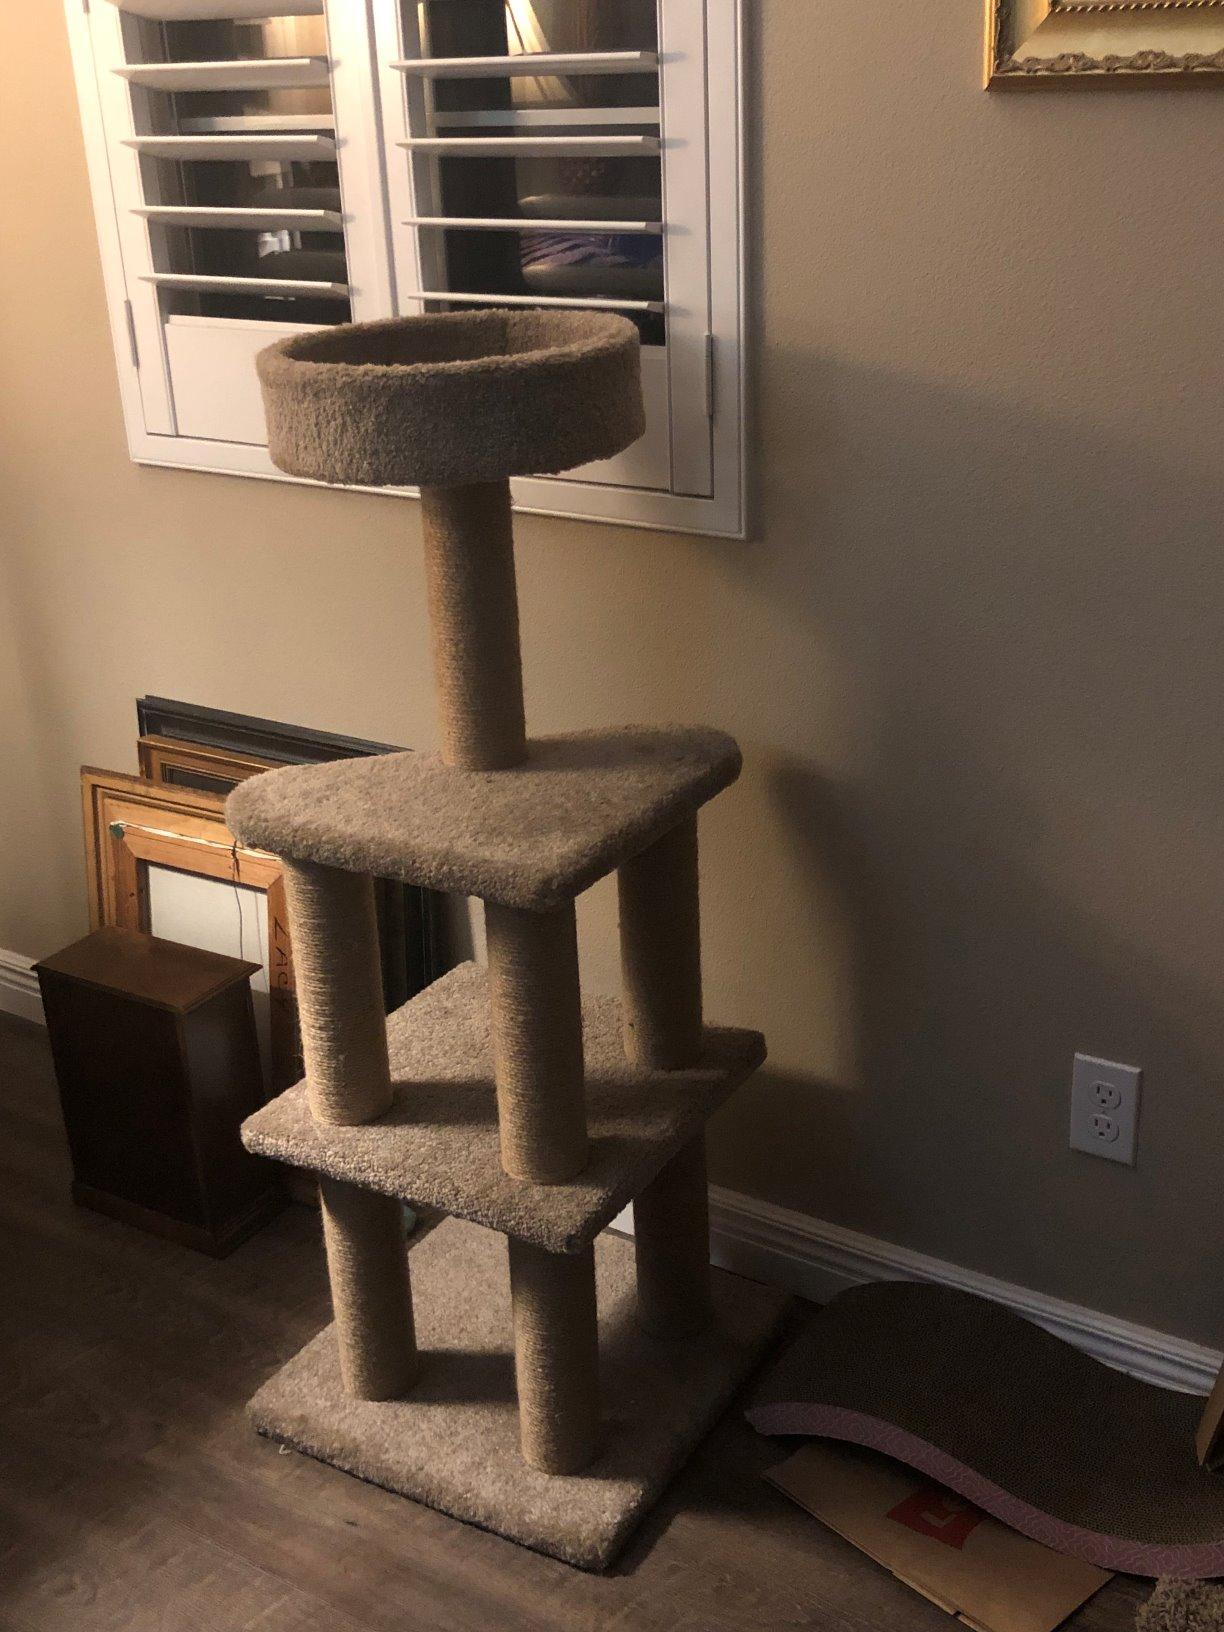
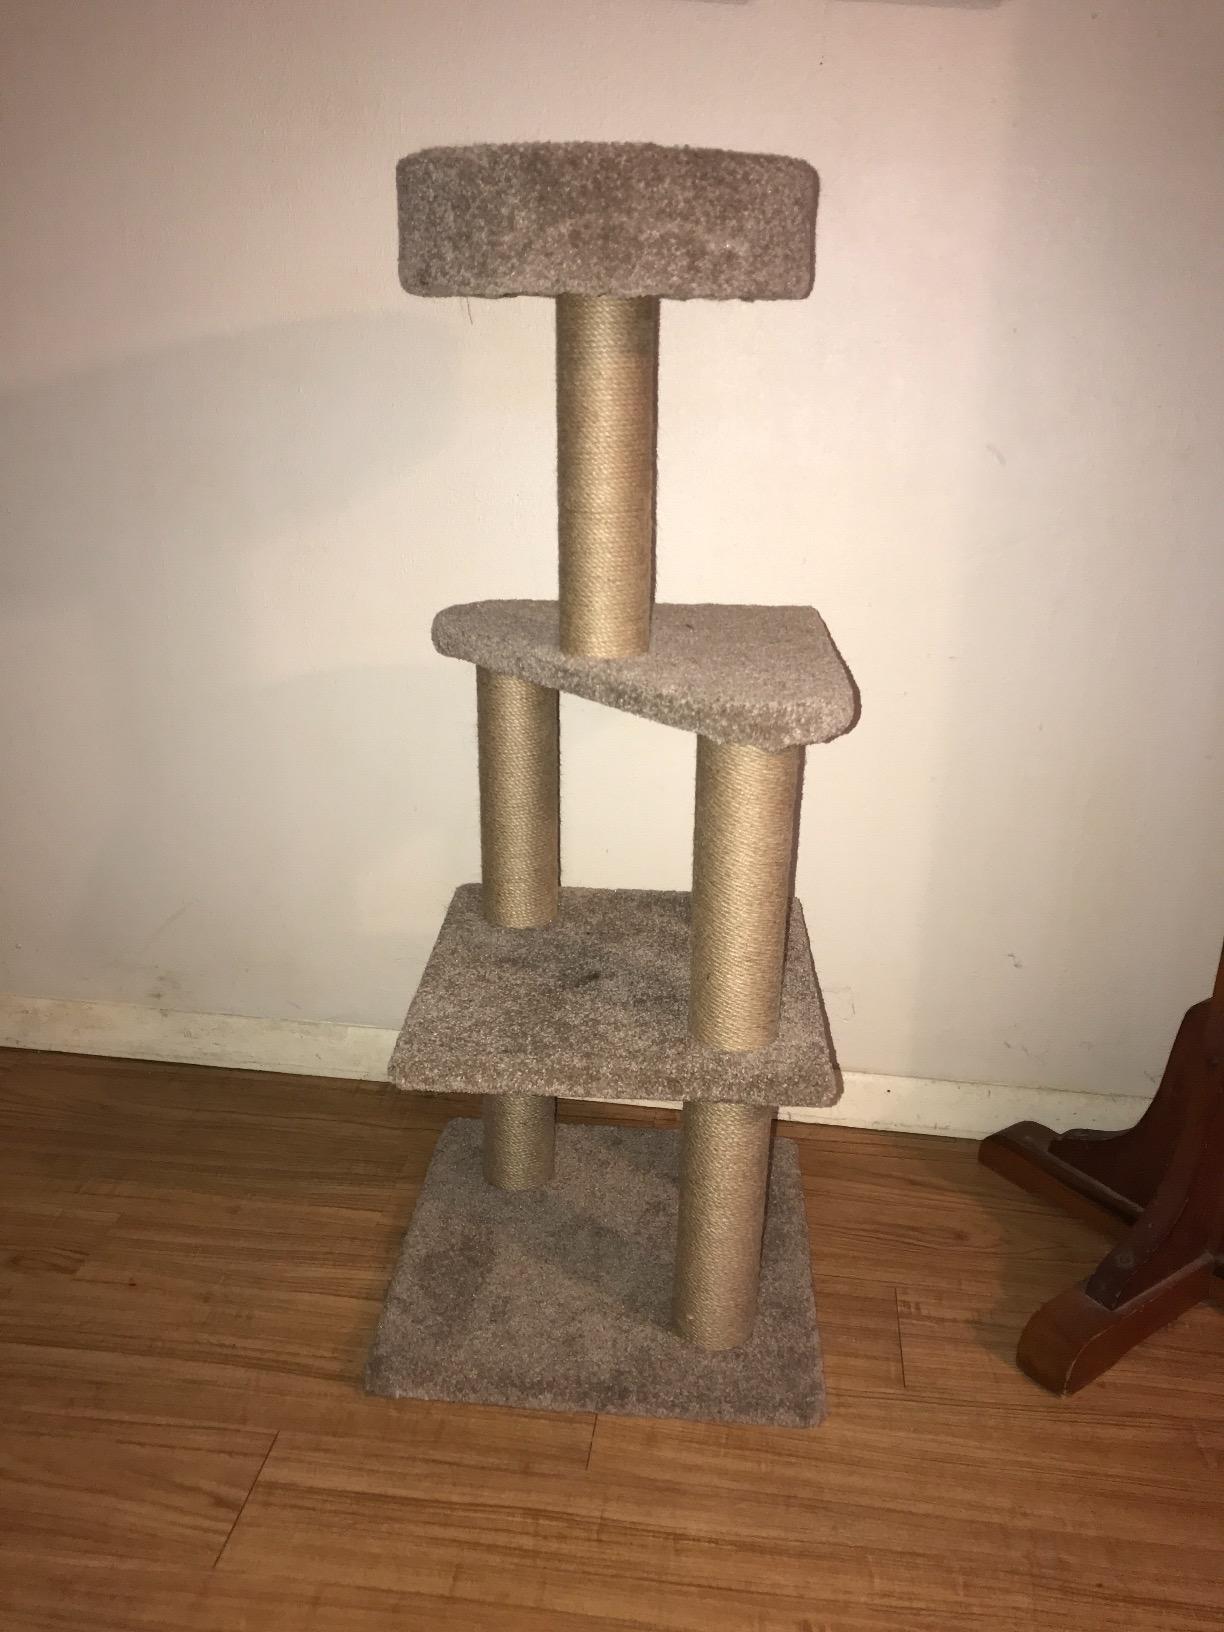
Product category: items_cat tree
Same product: yes